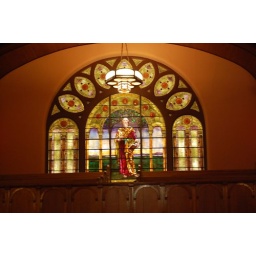
Tiffany stained glass window in balcony